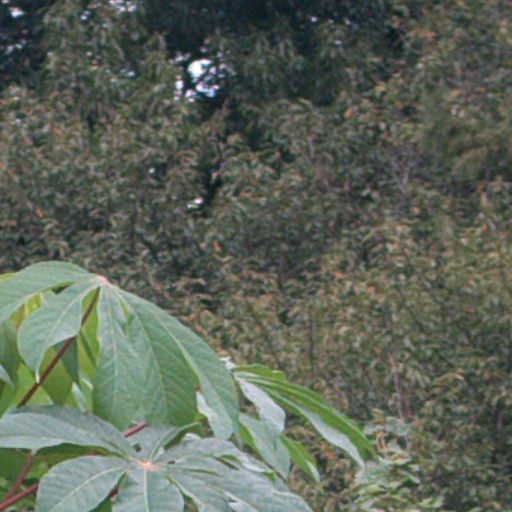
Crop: cassava